Driving Not Knowing

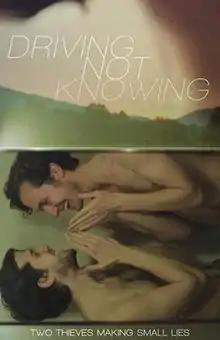

Driving Not Knowing is a 2015 American semi-autobiographical musical drama film directed by Benjamin R. Davis, Dylan Hansen-Fliedner, Dane Mainella and Jay Jadick. The film received the Alternative Spirit Award, First Prize from the Rhode Island International Film Festival.